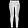
Label: Trouser